Samer Hamadeh

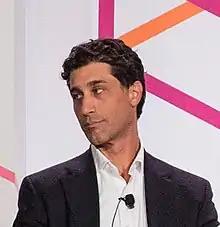

Samer Hamadeh is an American entrepreneur and the founder and CEO of the on-demand wellness company Zeel and co-founder and former CEO of Vault.com. The first Zeel service, Massage On Demand®, and its associated iOS and Android apps, was launched in the greater New York City area on April 2, 2013 and expanded to the San Francisco Bay Area, Los Angeles Metropolitan Area and South Florida on August 29, 2014.